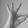
ASL letter: F